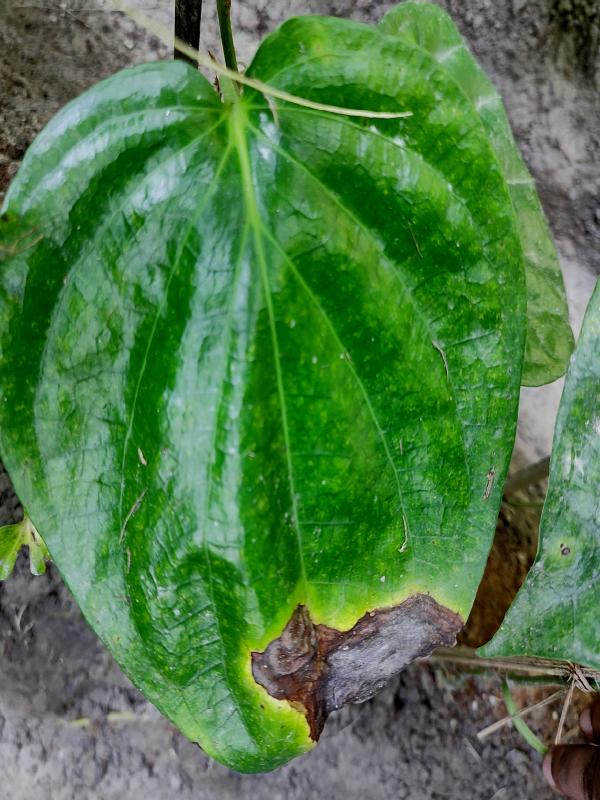
Label: Bacterial_Leaf_Disease